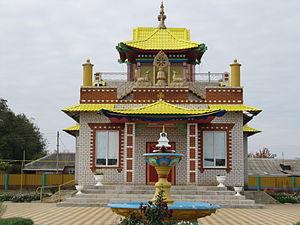
Gorodovikovsk est une ville de la république de Kalmoukie, en Russie, et le centre administratif du raïon Gorodovikovski. Sa population s'élevait à 8 678 habitants en 2019.